Emarosa

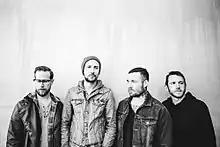

Emarosa is an American rock band formed in Lexington, Kentucky, in 2006. The band currently consists of lead guitarist and founding member ER White and lead vocalist Bradley Walden, who joined the band in 2013. The group has undergone several line-up changes throughout its career, with lead guitarist ER White being the sole remaining founding member. Originally oriented towards post-hardcore and alternative rock, Emarosa has gravitated towards a more pop rock sound in recent years.